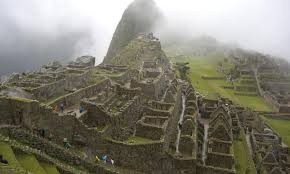
Landmark: Machu Picchu